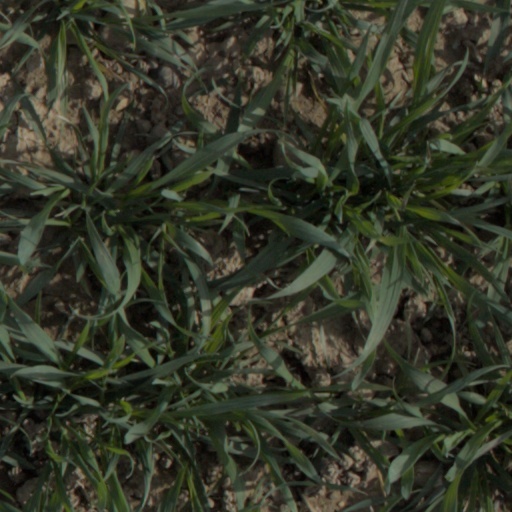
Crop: wheat